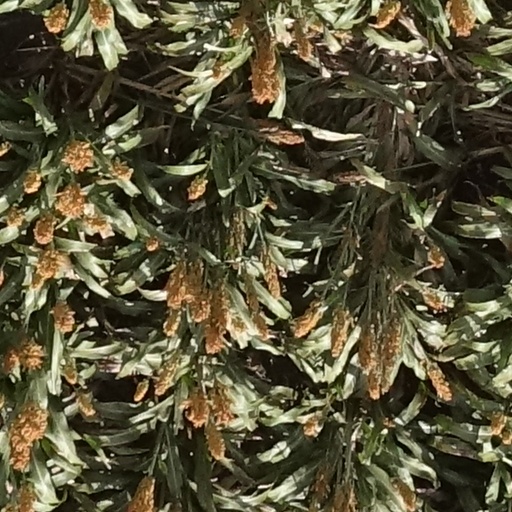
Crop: sorghum